Komoka Kings

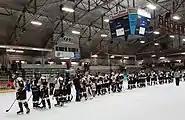
Komoka Kings win 2018-2019 Quarterfinals 4-1 vs. Chatham Maroons

In 1968, the Petrolia Jets joined the Border Cities Junior "B" league. Although not much is known about the league prior to '68, it is thought that the team originated in the "Bluewater Junior "C" Hockey League" by OHA historians. When the BCJCHL became the Great Lakes Junior C Hockey League in 1970, the Jets stayed on board. In 1972, the Jets moved up to Western Junior "B", but were sent back to Junior "C" in 1984. In 1989, the Jets came back to the Western "B".